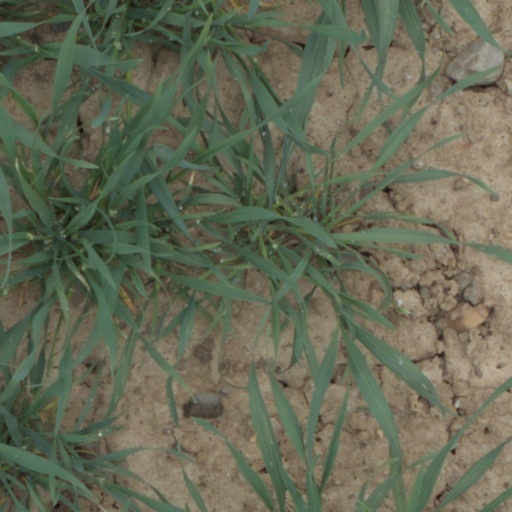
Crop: wheat